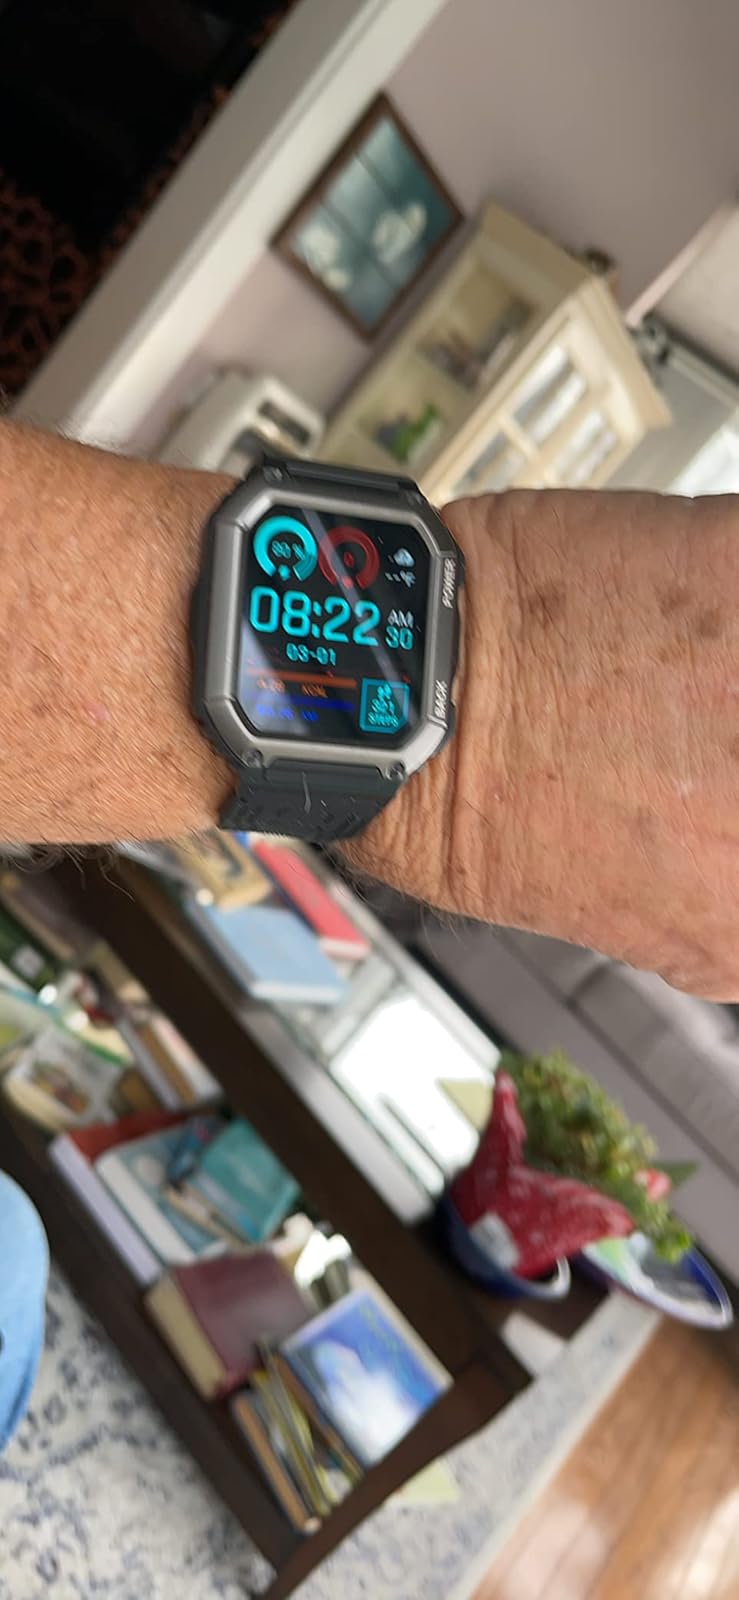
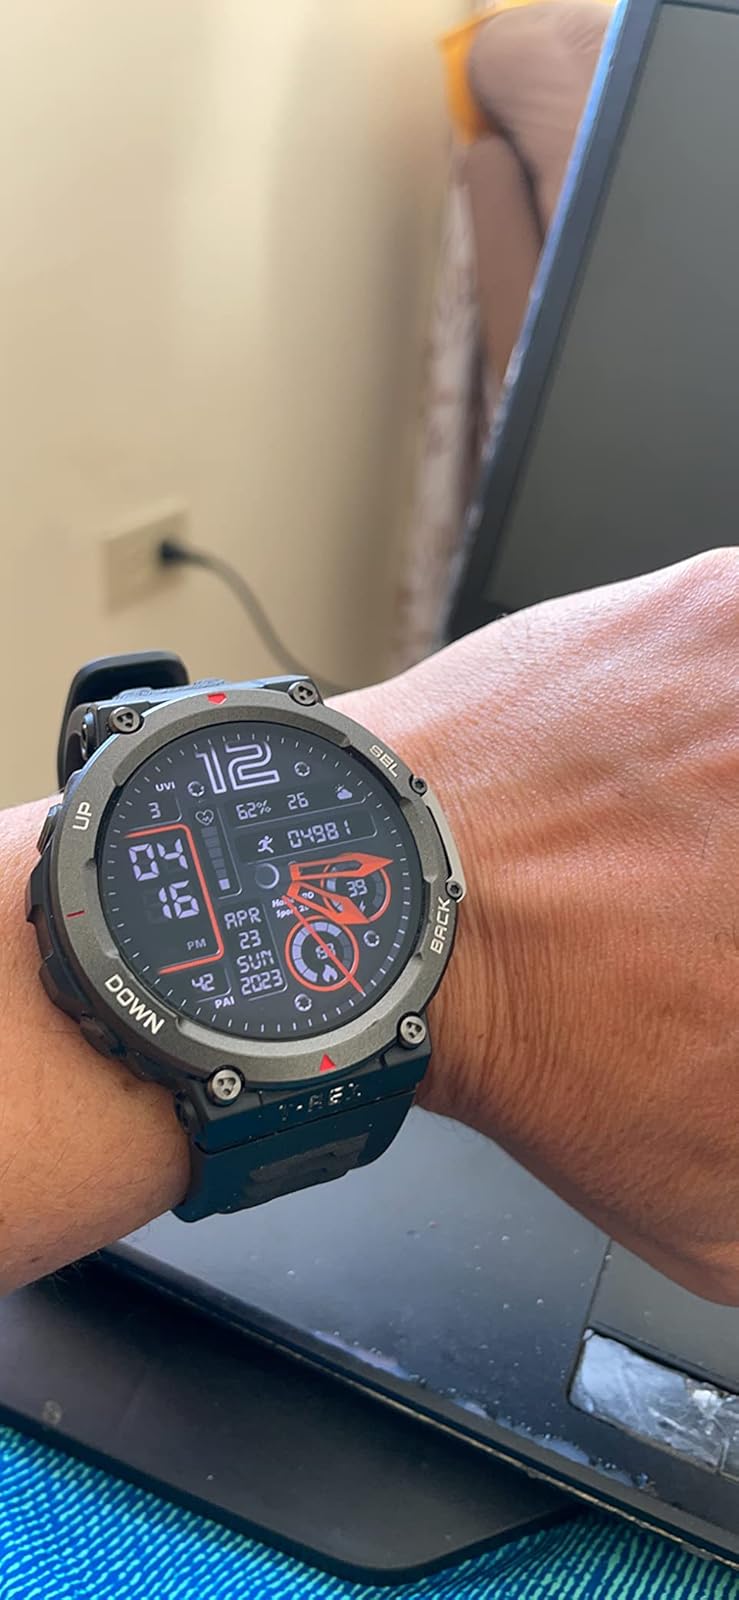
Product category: smartwatch
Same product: no